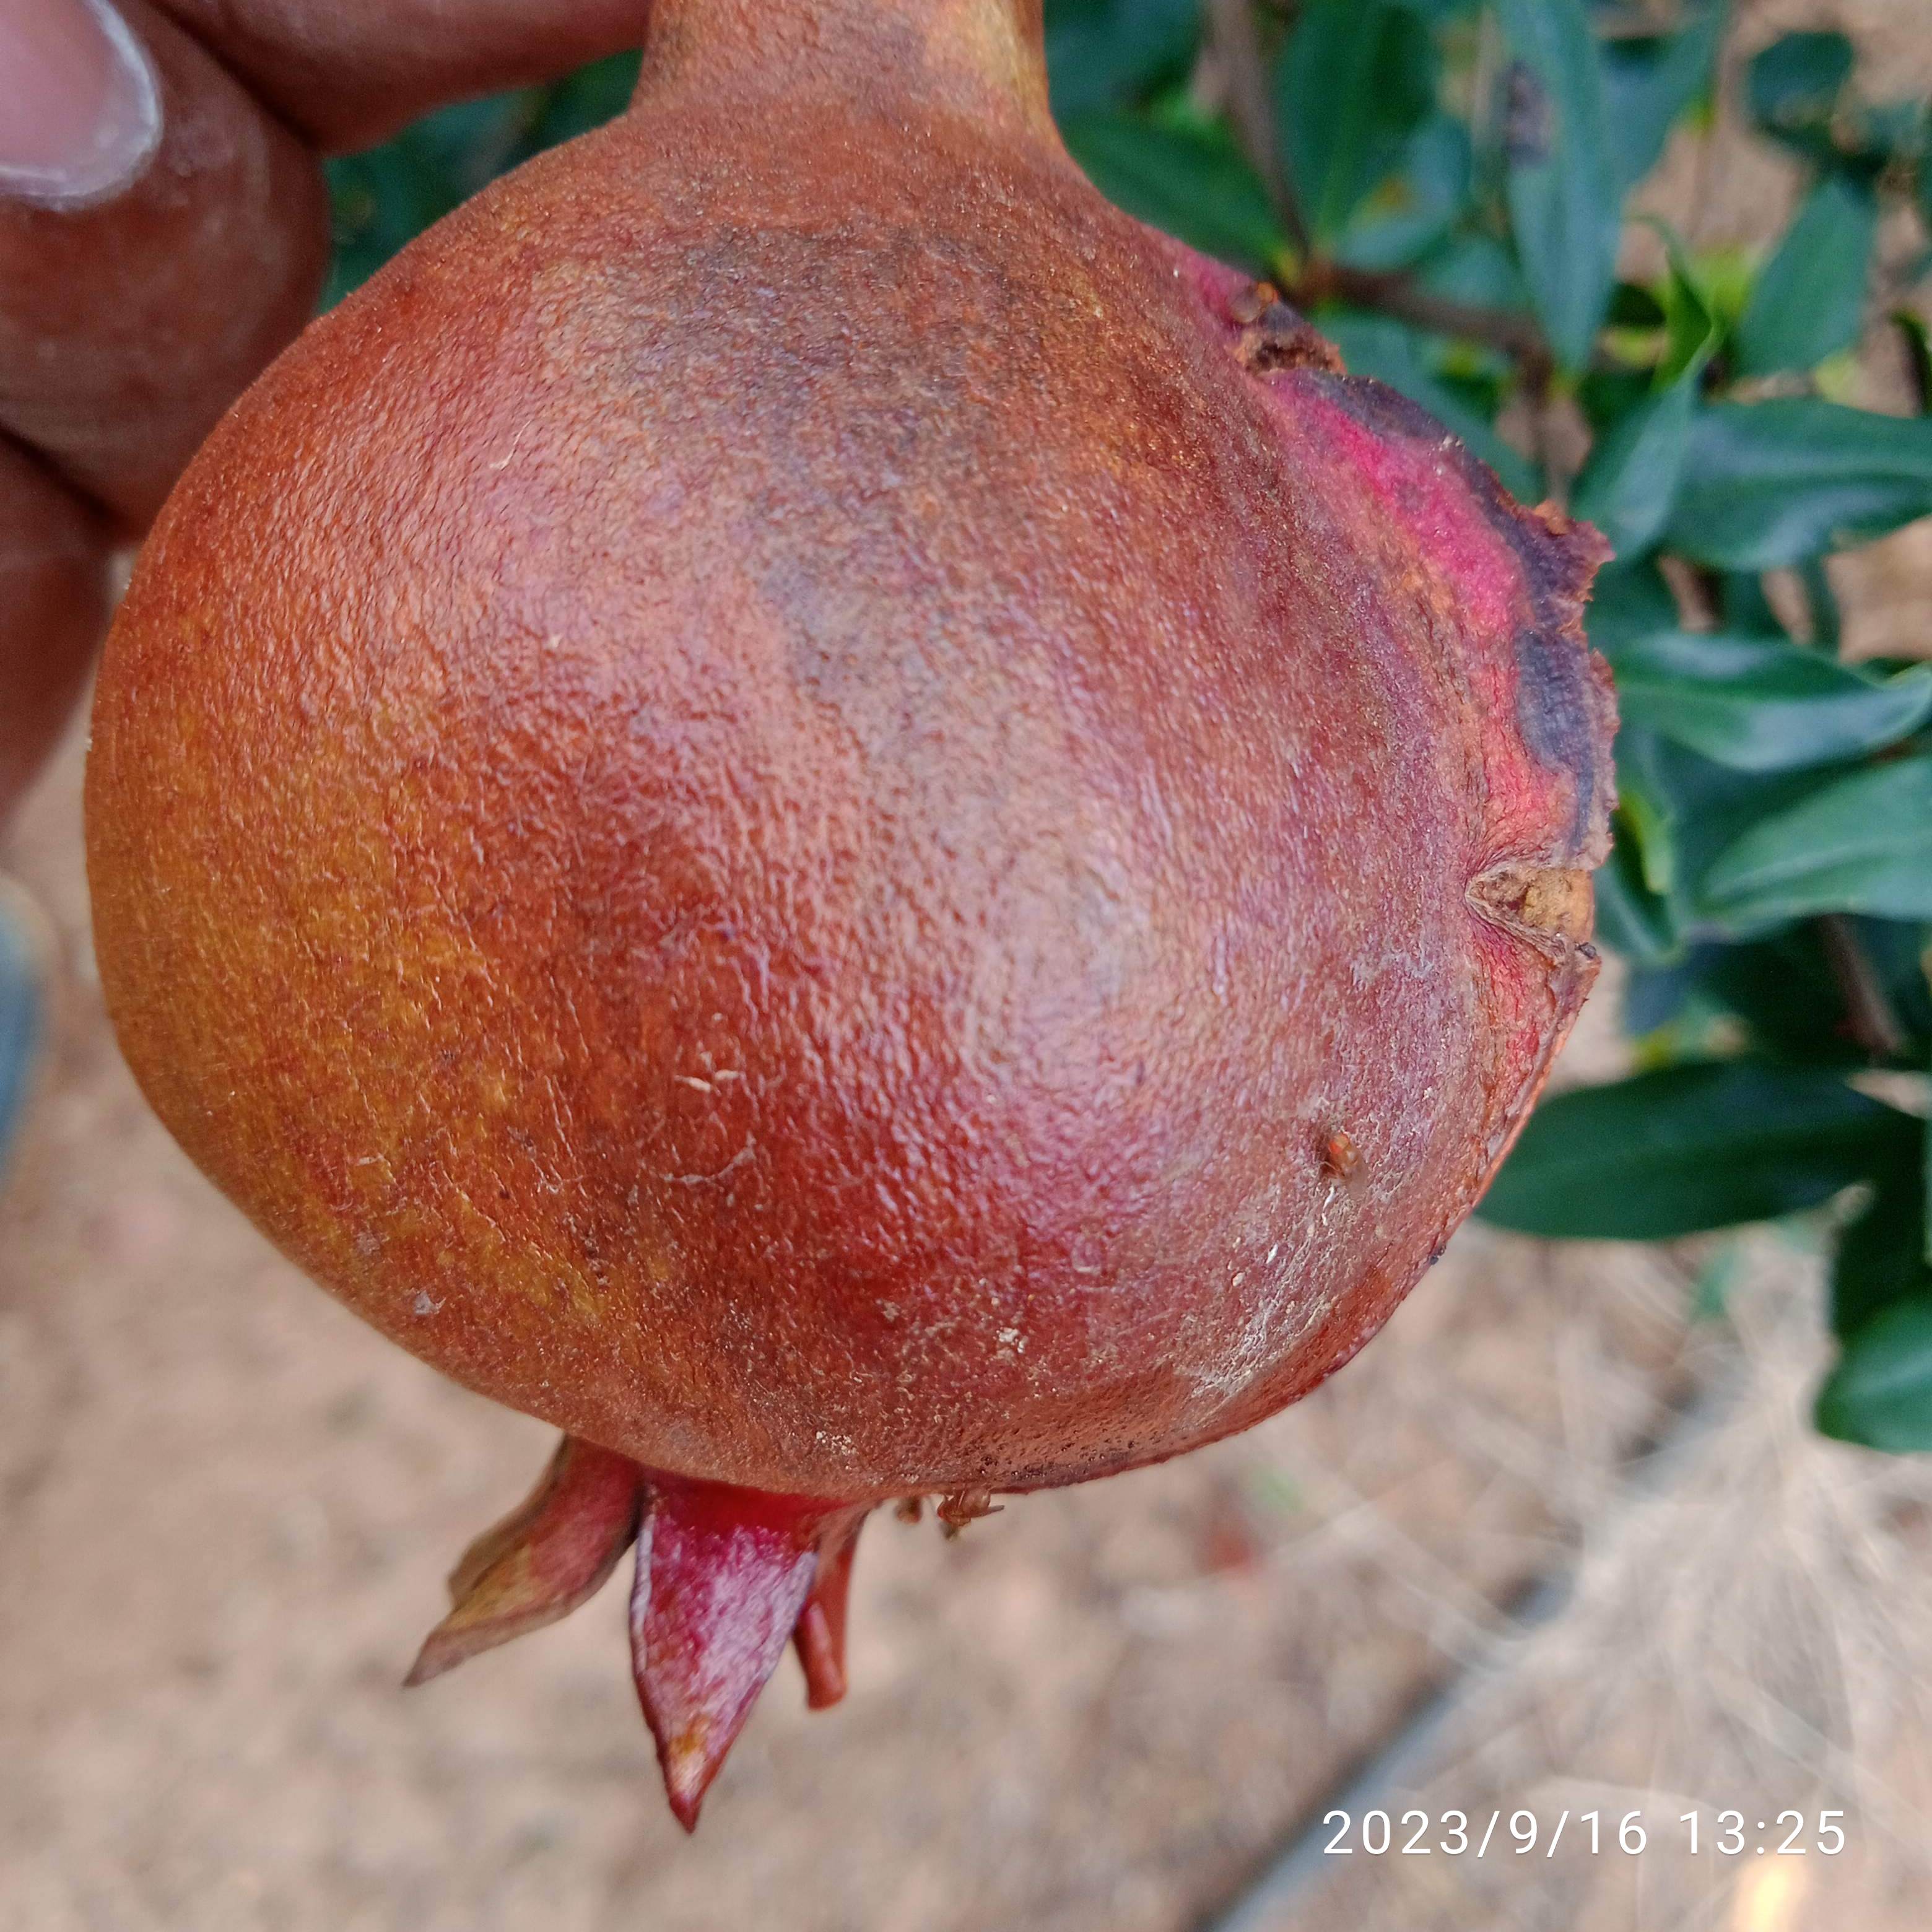
Label: Alternaria